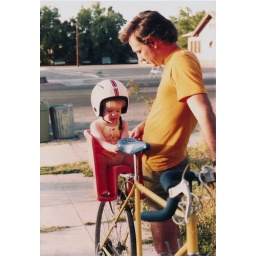
Cabell in the bike seat